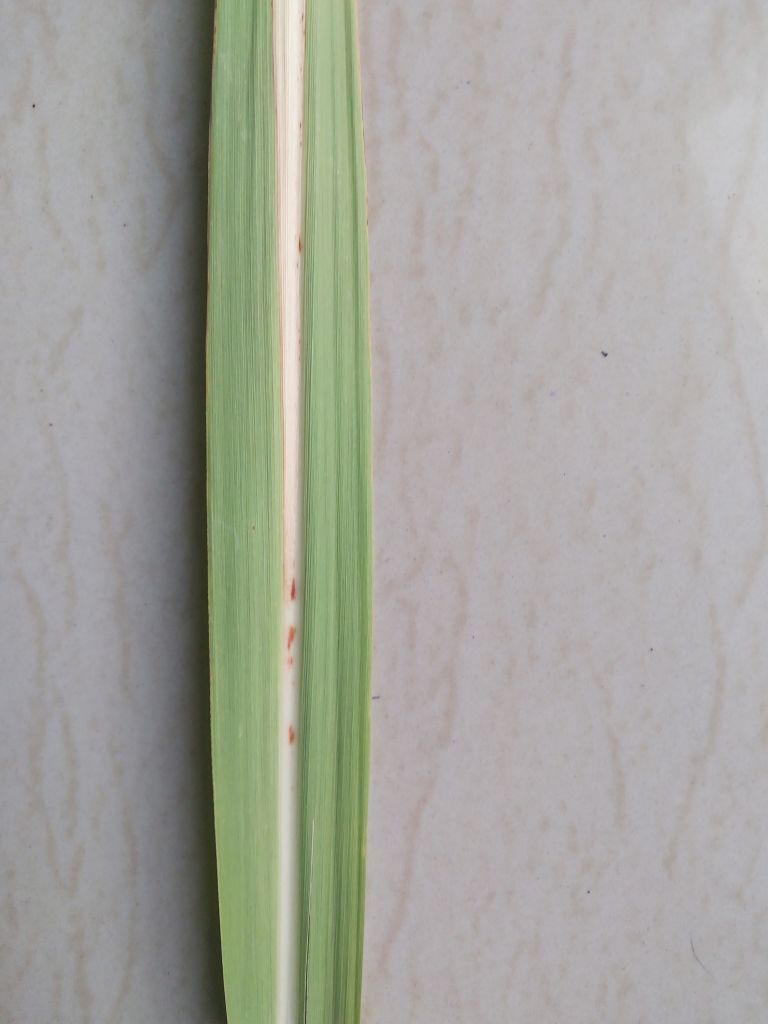
Label: Brown Spot